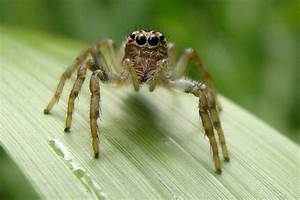
Label: ragno